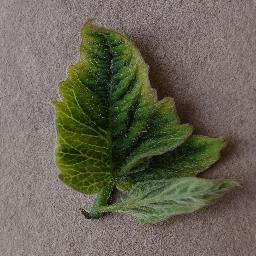
Label: Tomato___Tomato_Yellow_Leaf_Curl_Virus